Kurt Elling

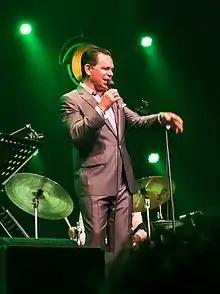
Elling at the North Sea Jazz Festival 2015

Elling has won the "Down Beat" Critics Poll thirteen times, from 2000–2012, and the Down Beat Readers Poll seven times and the "JazzTimes" Readers' Poll eight times, all in the Male Vocalist of the Year category. He has also received the Jazz Journalists Association Male Singer of the Year award eight times. In 2010 he was awarded the Edison/Jazz World award for "The Gate". The Edison is the Dutch equivalent of a Grammy. In 2012 he was honored as the first Jazz Ambassador at the Silesian Jazz Festival in Poland, and he also won the German Echo Jazz award and the Scottish Jazz Award – International category. In 2013 he was named International Jazz Artist of the Year in the Jazz FM Awards (UK).